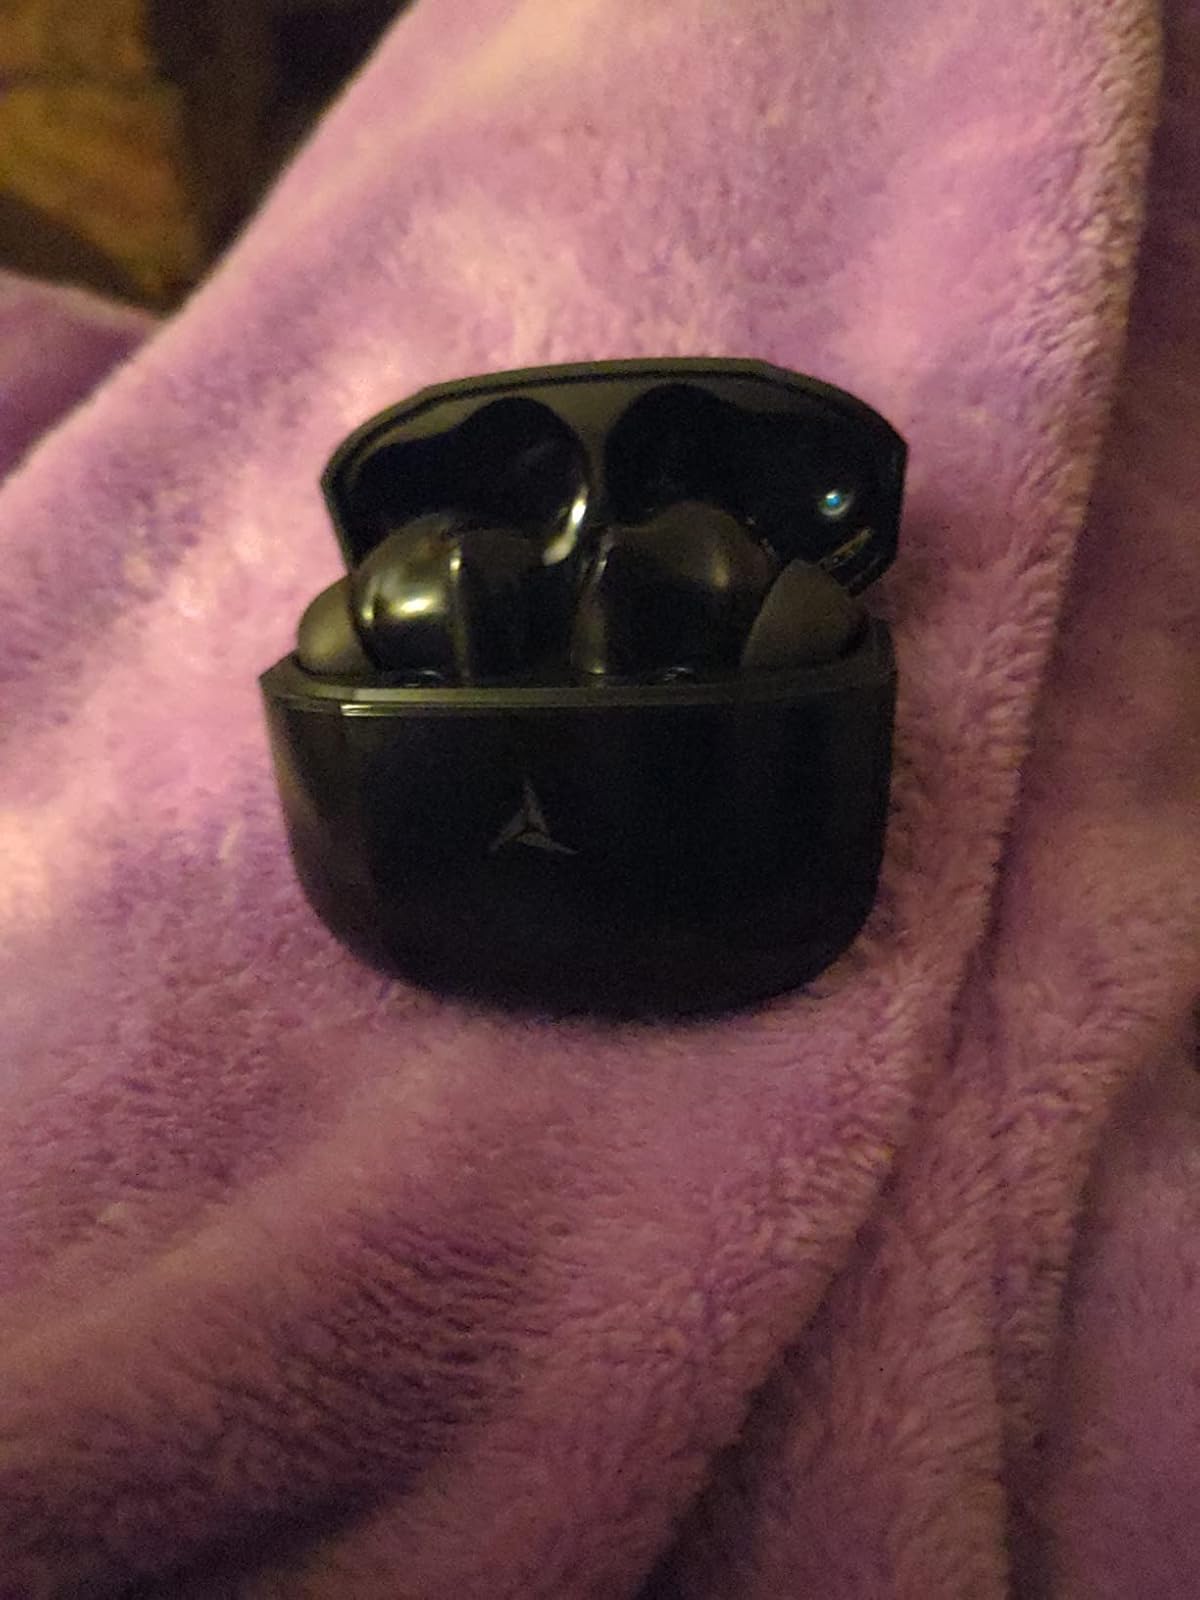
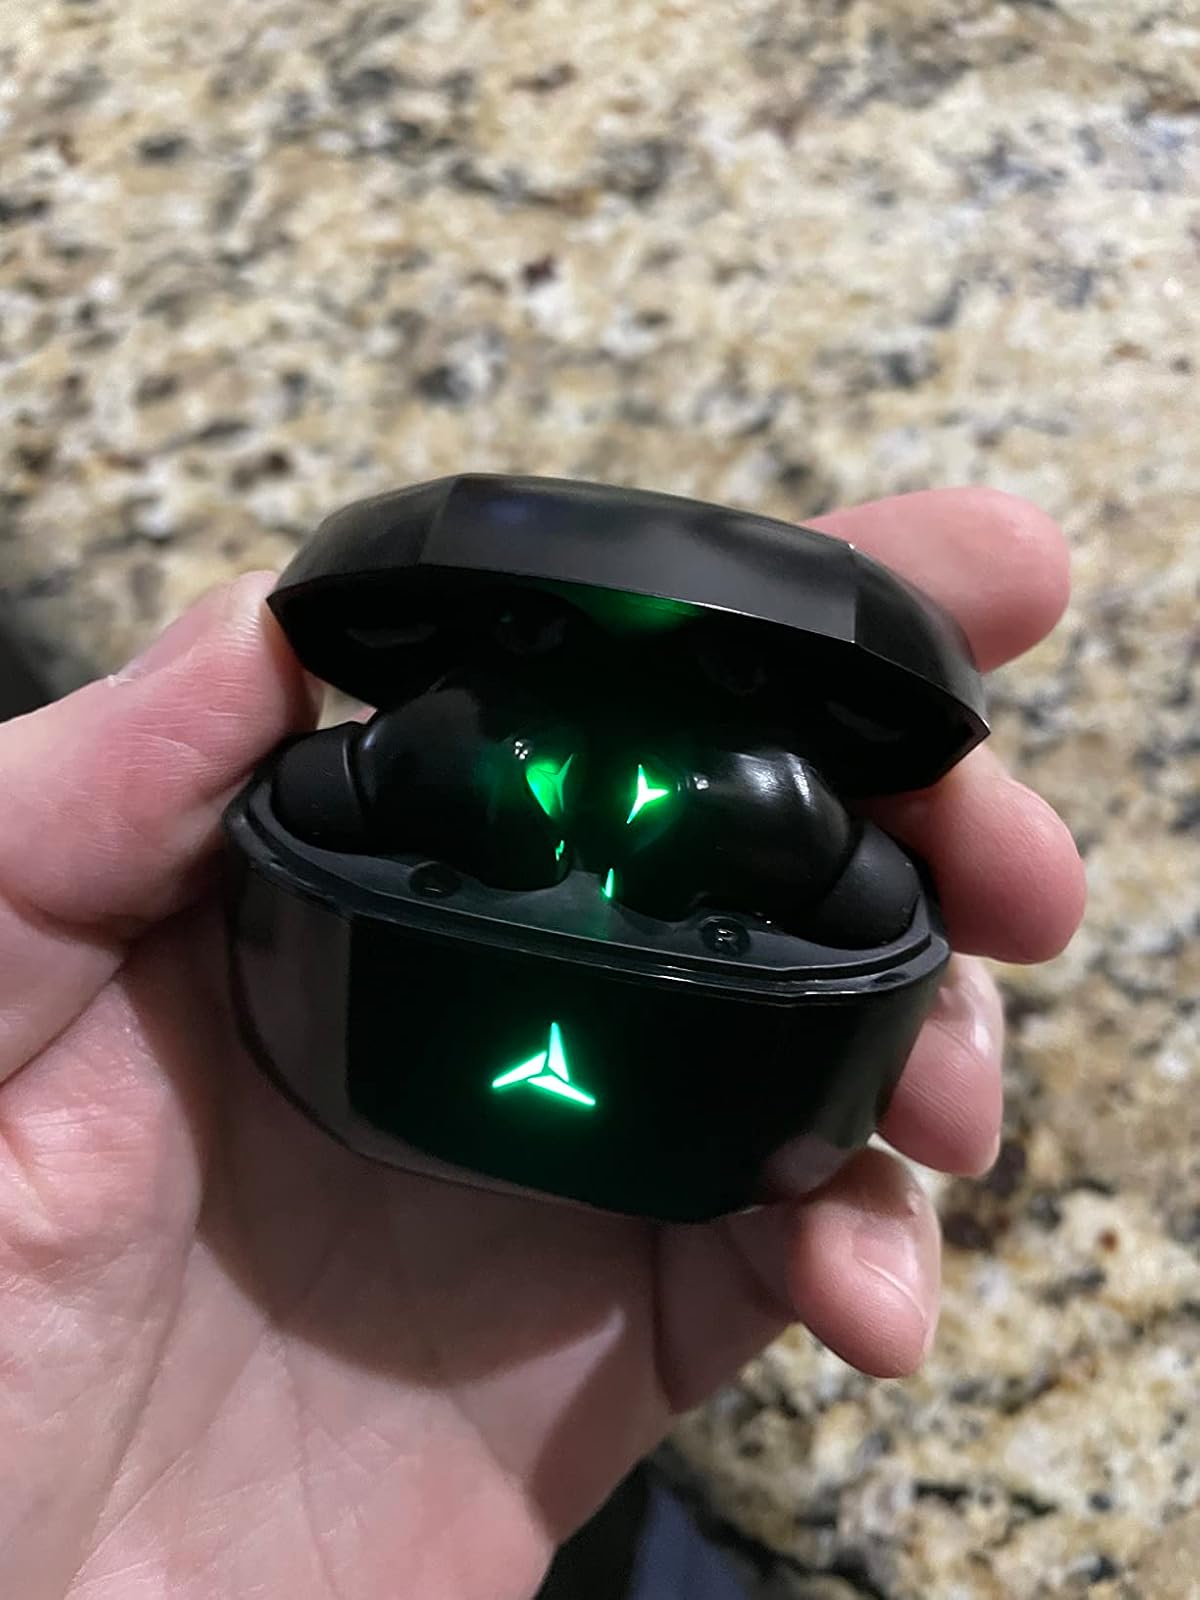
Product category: earbuds
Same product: yes